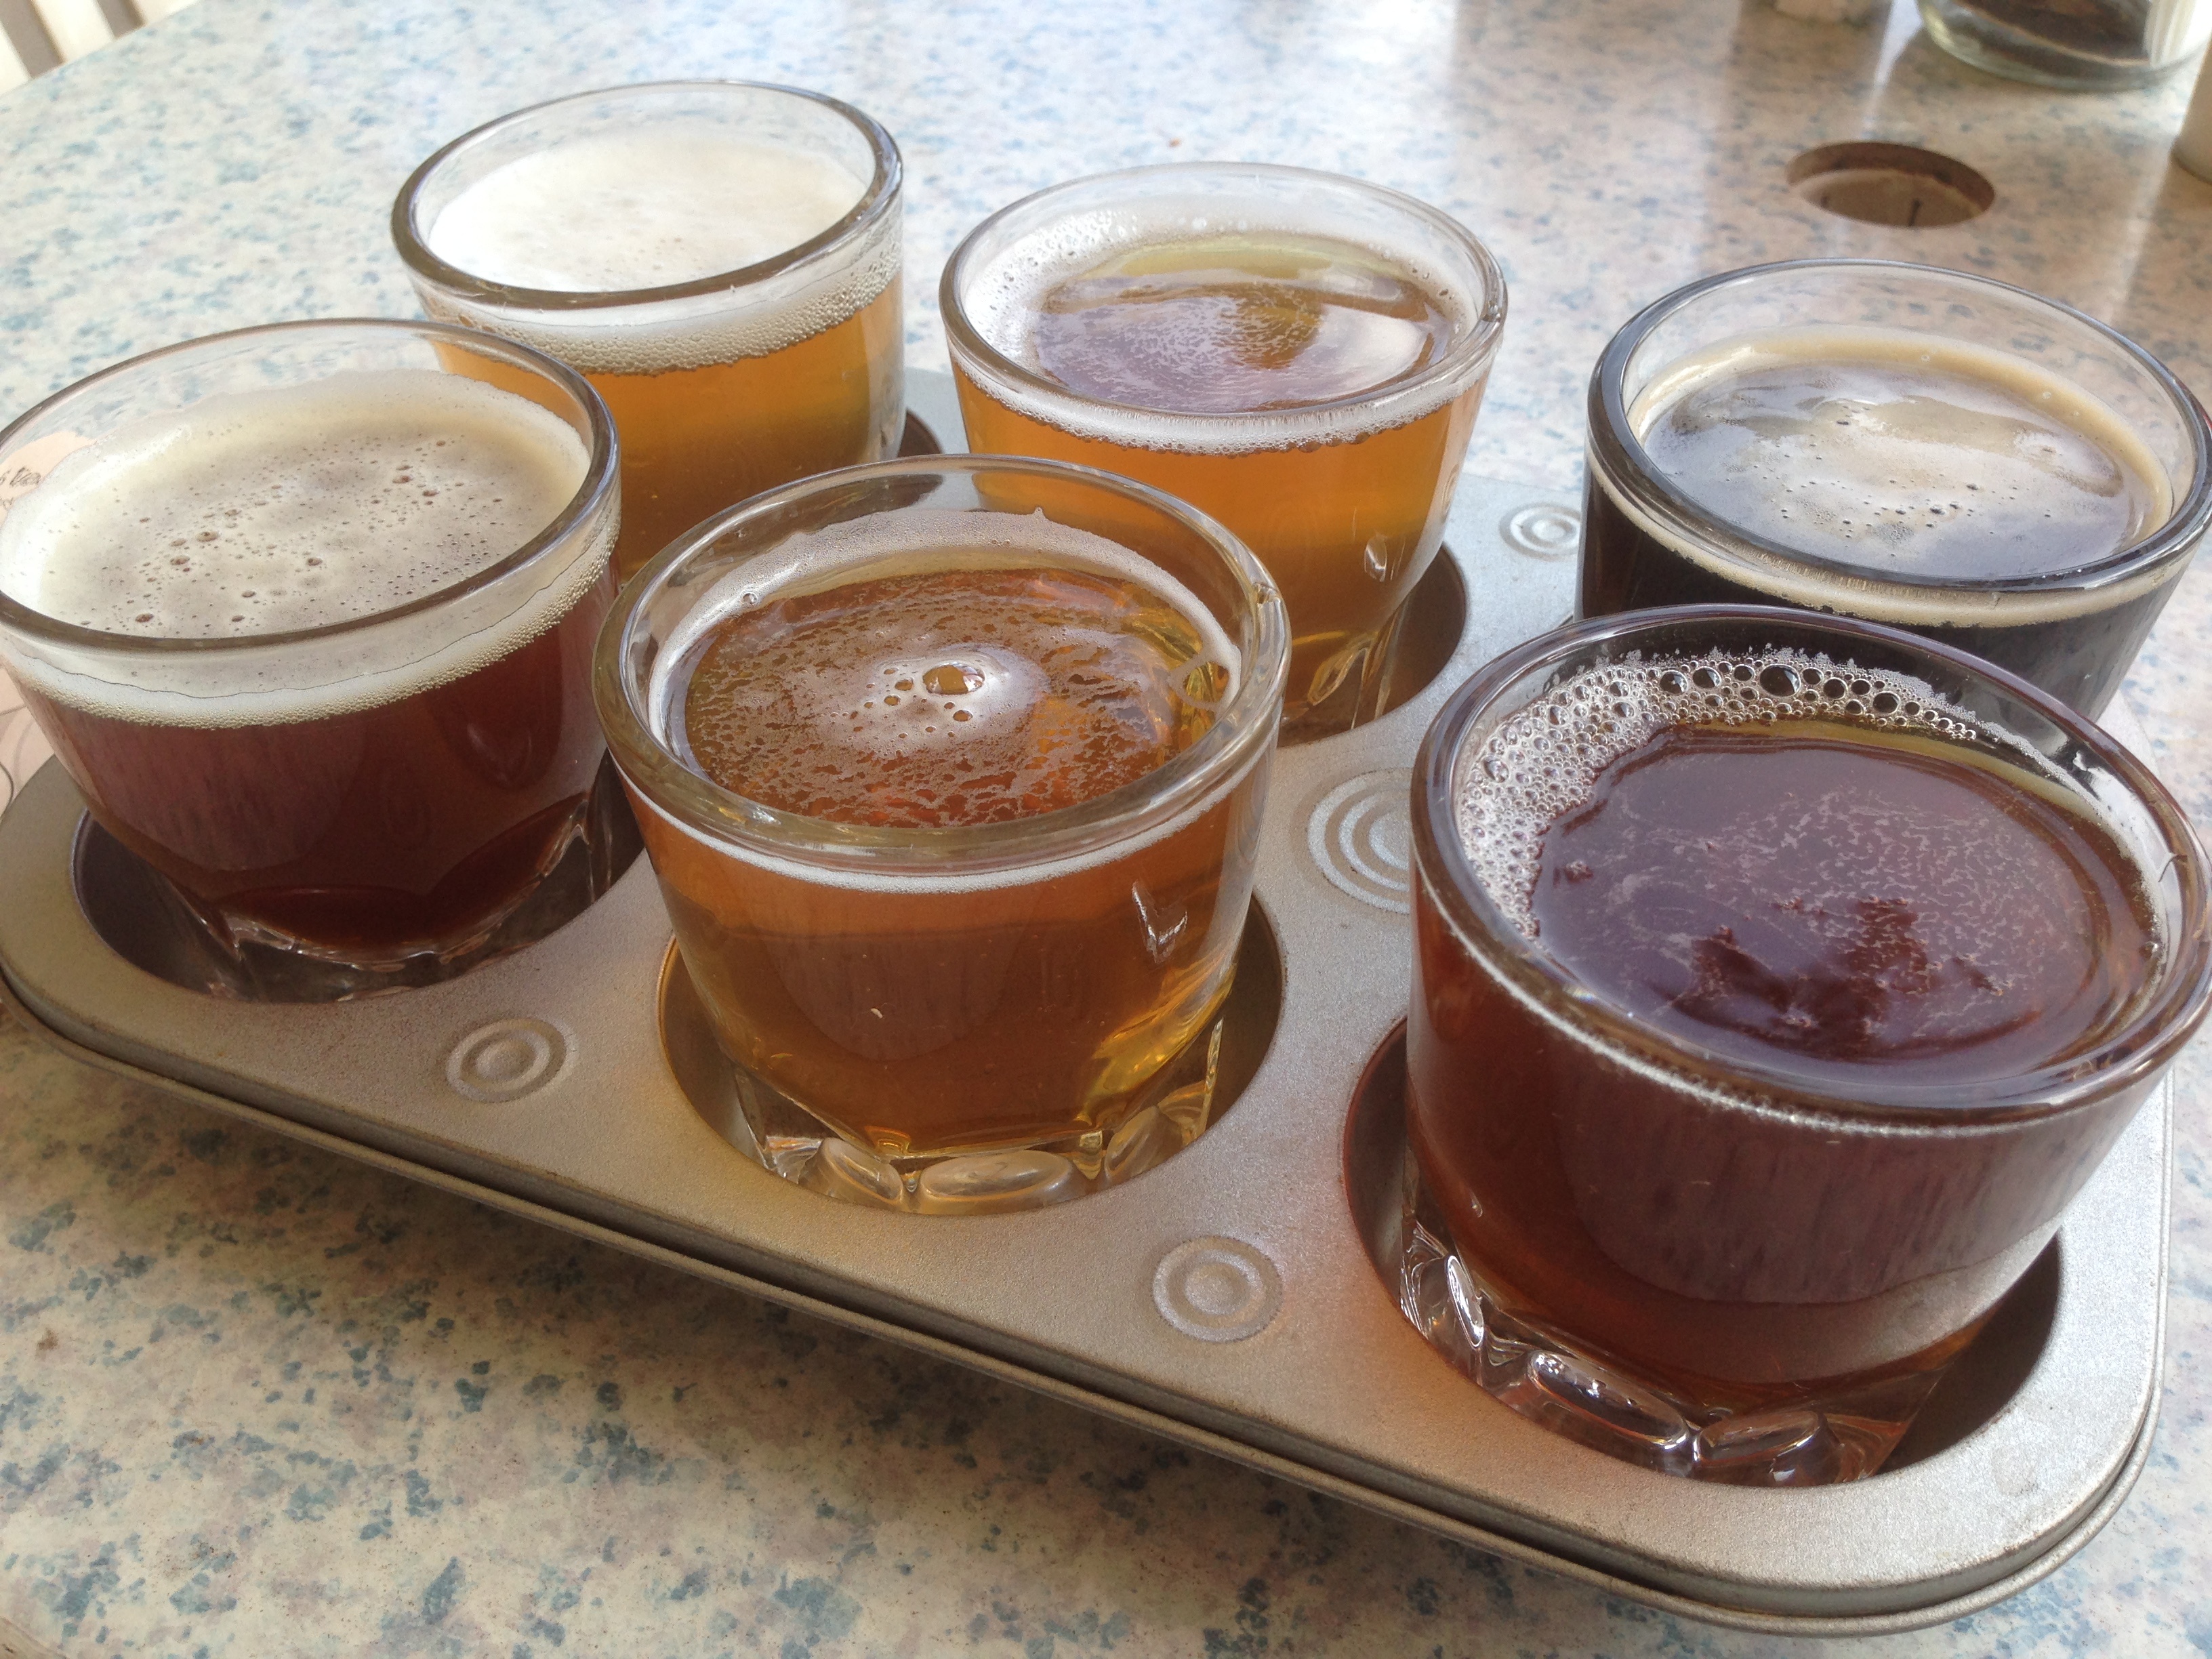
dish, food, drink, dessert, cuisine, beer, atole